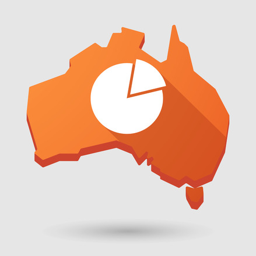
illustration of a map icon with a pie chart